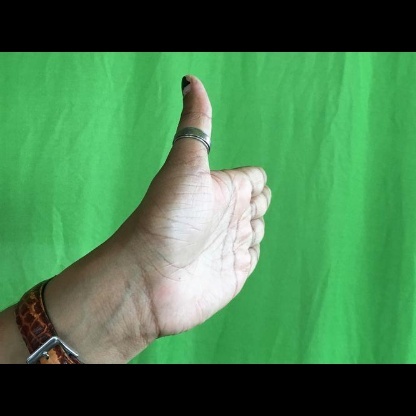
Mudra: Ardhachandran